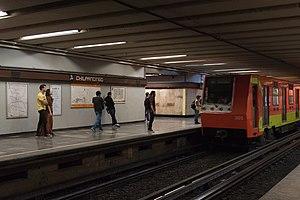
Quais de Metro Chilpancingo, Septembre 2018
Condesa est un quartier dans la banlieue centrale de Cuauhtémoc à Mexico. Il comprend trois colonias : Colonia Condesa, Colonia Hipódromo et Colonia Hipódromo Condesa. Le quartier est réputé par son architecture art Deco développé depuis le début du XXᵉ siècle. Il doit son nom de la vieille hacienda de la Comtesse de Miravalle qui y était construite qui aujourd'hui est occupé par l'ambassade de Russie.